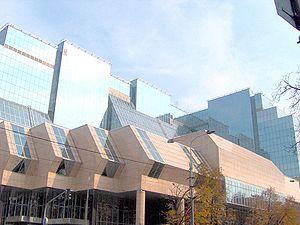
Slavija est une place et quartier de Belgrade, la capitale de la Serbie, situés en partie dans la municipalité de Vračar et en partie dans la municipalité de Savski venac.
Le système bancaire de la République de Serbie comprend une banque centrale, la Banque nationale de Serbie, et un ensemble de banques commerciales ; les banques serbes sont indépendantes dans la poursuite de leurs activités orientées vers le profit mais ces activités sont fondées sur les principes de solvabilité, de rentabilité et de liquidité.
Belgrade est la capitale et la plus grande ville de Serbie. Au recensement de 2011, la ville intra muros comptait 1 233 796 habitants et, avec le district dont elle est le centre, appelé Ville de Belgrade, 1 687 132 habitants en 2017, cela représente 24 % de la population totale de Serbie.
La Banque nationale de Serbie est la banque centrale de la République de Serbie ; en tant que telle, elle a comme mission de veiller à la stabilité des prix et à la stabilité financière du pays. Elle est située à Belgrade, la capitale du pays.
Savski venac est une municipalité de Serbie. Elle figure parmi les 17 municipalités constituant la Ville de Belgrade et elle fait partie des 10 municipalités urbaines qui composent la ville de Belgrade intra muros. Au recensement de 2011, elle comptait 38 660 habitants.
L'économie de la Serbie est basée principalement sur les services, qui représentent environ 63 % du PIB. À la fin des années 1980, au début du processus de transition économique de l'économie planifiée à l'économie de marché, l'économie du pays avait une position favorable, mais elle a beaucoup souffert de la guerre et des sanctions économiques de l'ONU dans les années 1992-1995. Le bombardement par l'OTAN des infrastructures du pays en 1999 a également causé de sérieux dégâts. Après l'éviction de l'ancien président fédéral yougoslave Slobodan Milosevic en octobre 2000, le pays a accéléré sa libéralisation économique. Provoquant une croissance économique rapide, le PIB par habitant est passé de 1 160 $ en 2000 à 6 782 $ en 2008.